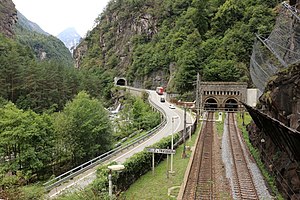
Simplontunnelen / Galleri
Simplontunnelen er en 19,8 kilometer lang jernbanetunnel mellem Schweiz og Italien. Tunnellen går under Simplonpasset. Tunnellen går fra Brig i Schweiz til Iselle i Italien. Gennem tunnelen kører passager- og godstog samt særlige tog, der transporterer biltrafik under passet.